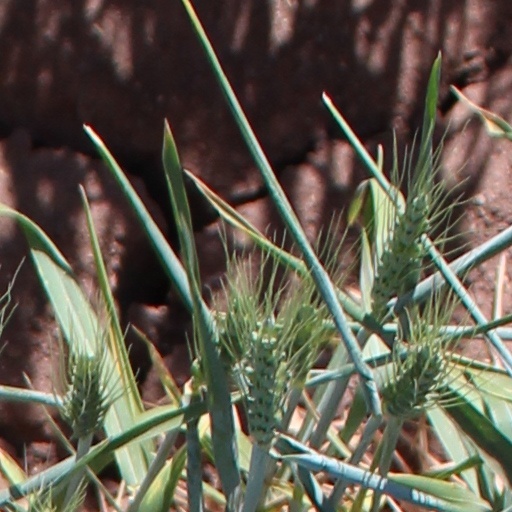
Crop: wheat